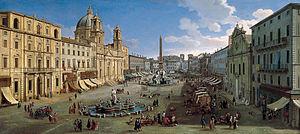
Le Champ de Mars est une vaste plaine de près de deux kilomètres carrés située au nord-ouest du centre historique de Rome, sur la rive gauche du Tibre, et constituant un domaine public de la Rome antique. À l'origine, la région s'étend hors des murs de la ville. C'est dans cette région qu'est consacré le premier sanctuaire dédié au dieu Mars de Rome.